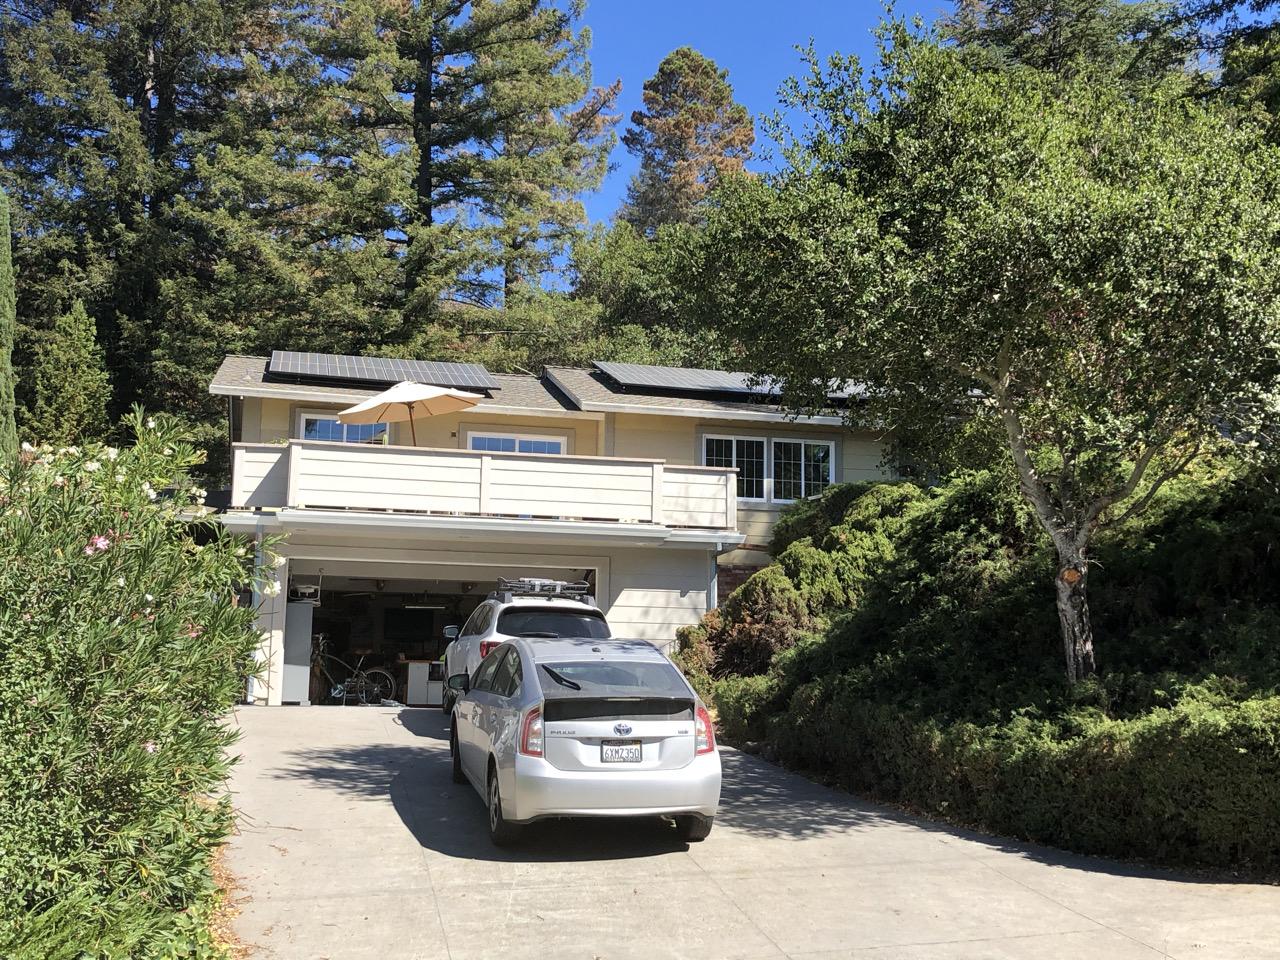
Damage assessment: no_damage